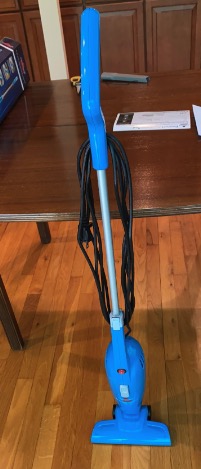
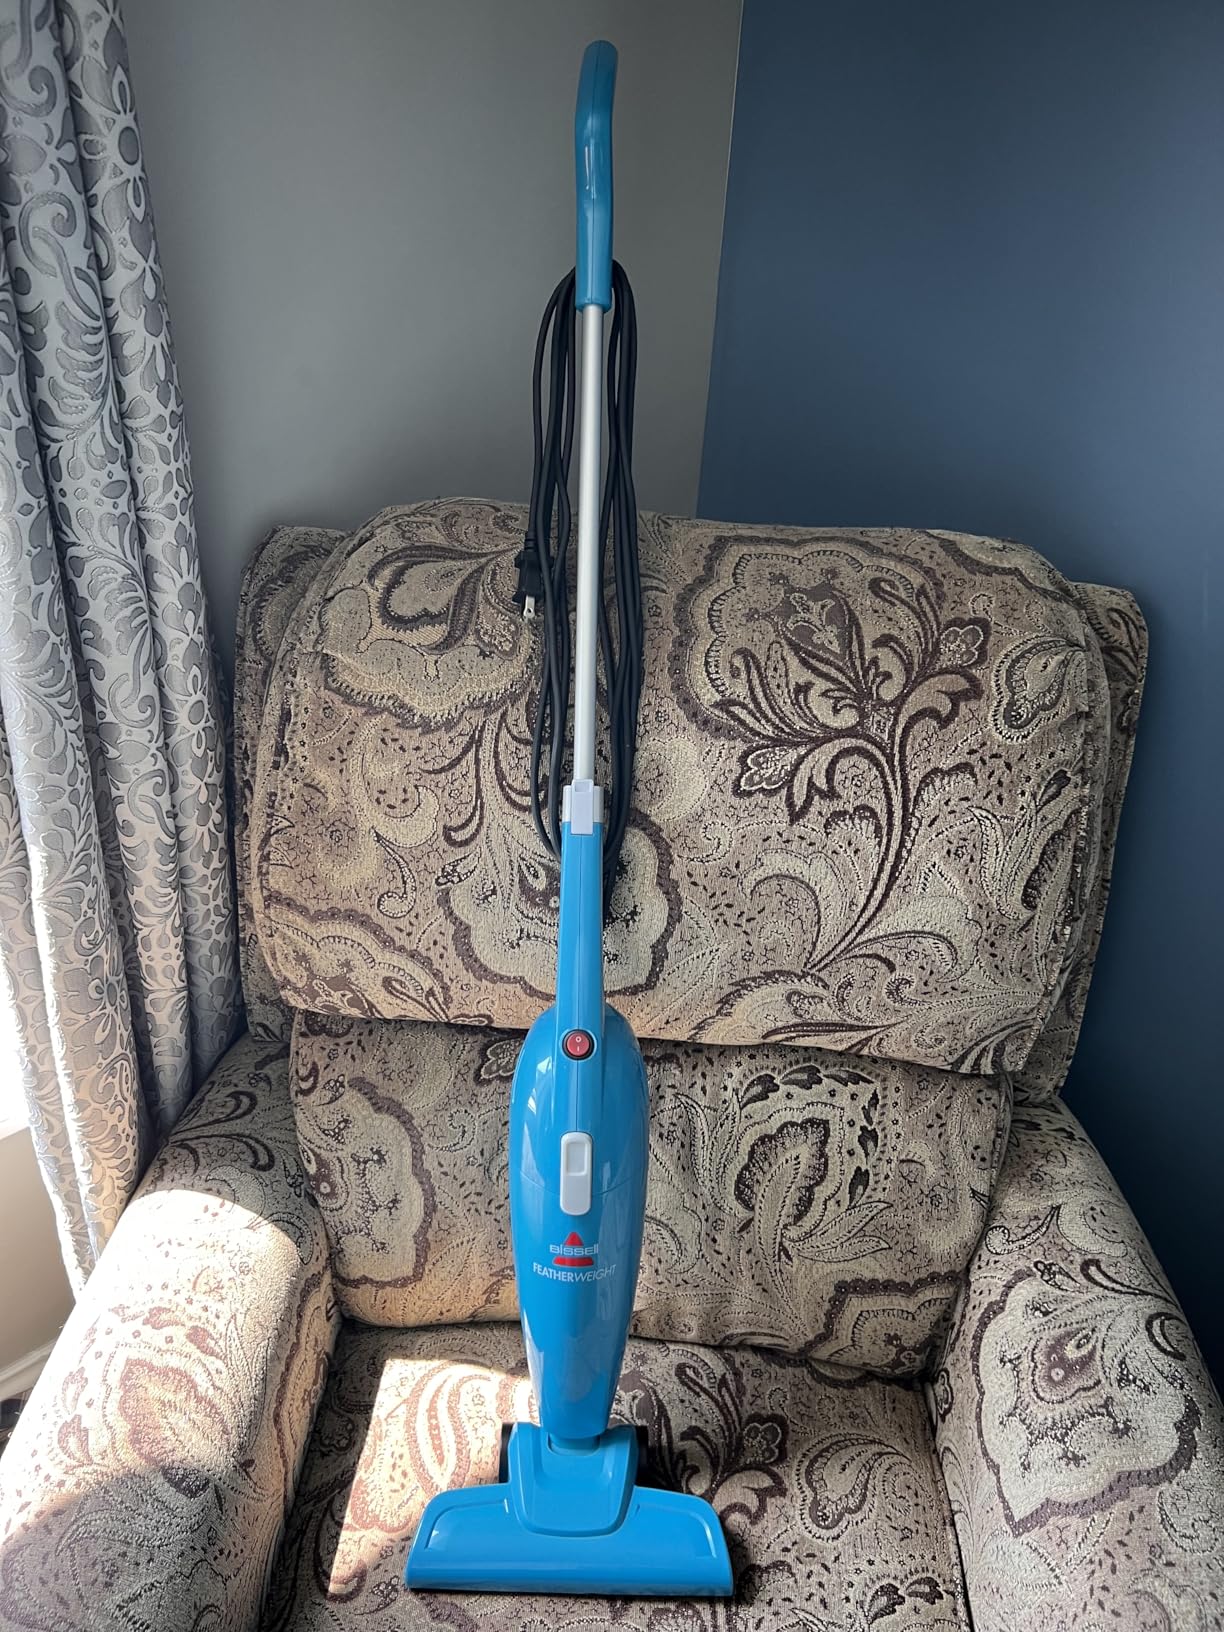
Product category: items_vacuum
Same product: yes